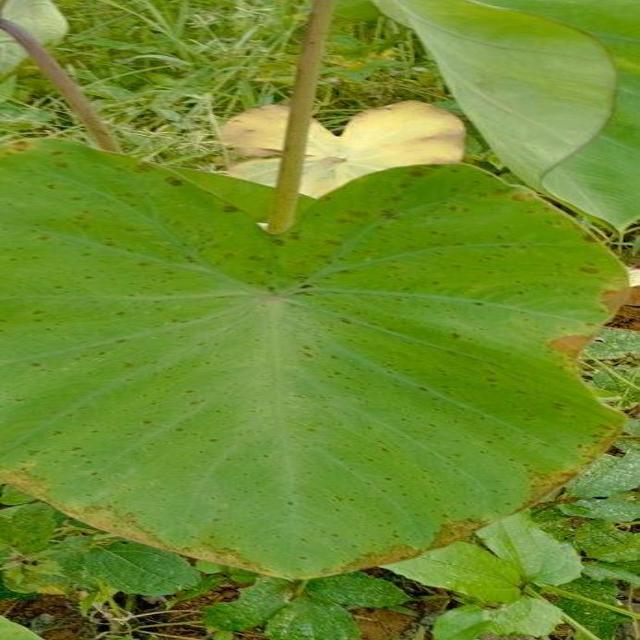
Label: Early_Blight